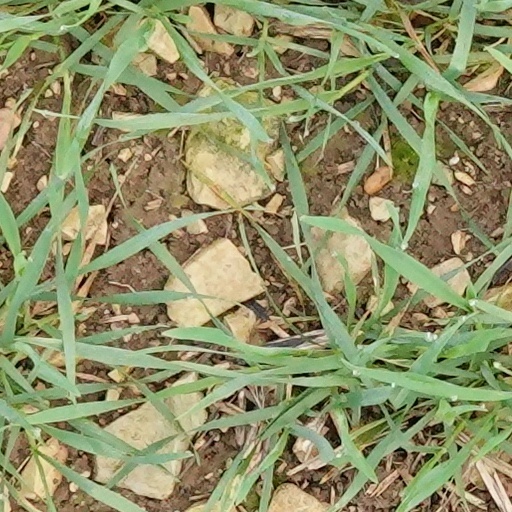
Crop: wheat